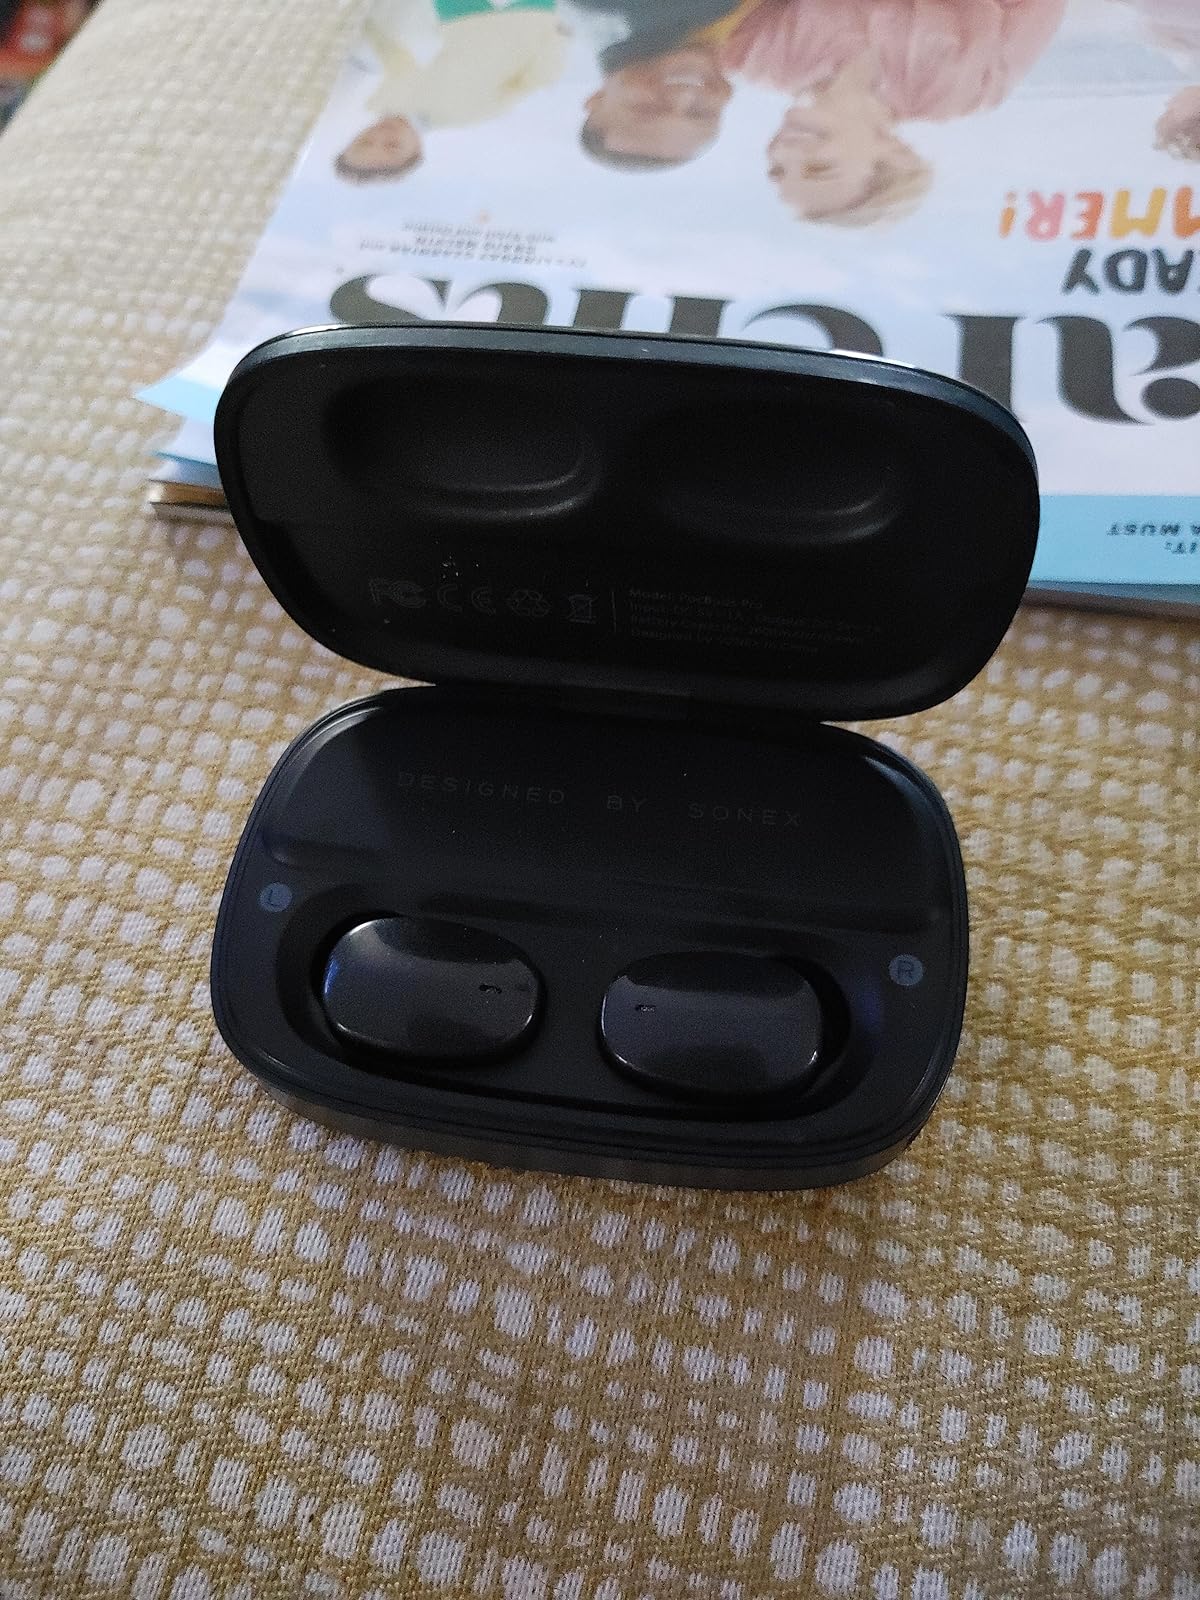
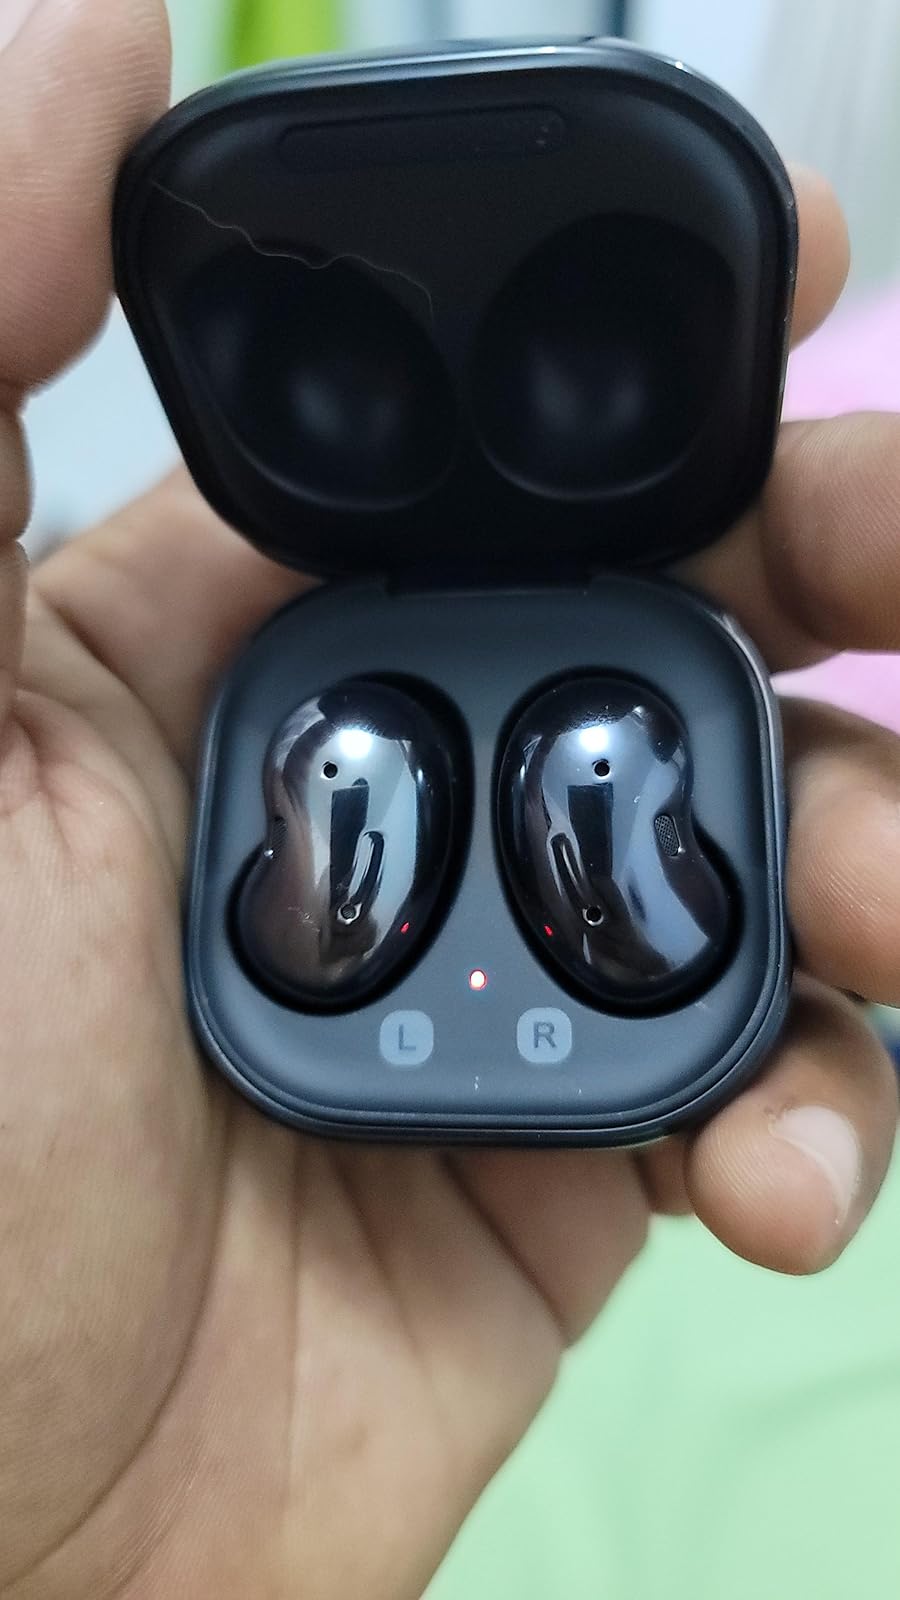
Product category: earbuds
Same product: no